Garbiñe Muguruza

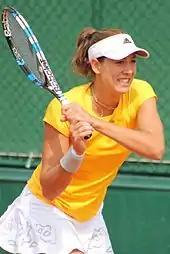
Muguruza reached her second major quarterfinal at the 2015 French Open

Muguruza's first event of the year was to be the Brisbane International but she was forced to withdraw from the event due to an ankle injury. The following week, Muguruza chose not to defend her title at the Hobart International and competed at the Sydney International instead, where she reached the quarterfinals, defeating Agnieszka Radwańska for the first time in her career en route. At the Australian Open, she progressed to the fourth round for the second consecutive year with wins over Marina Erakovic, Daniela Hantuchová and Timea Bacsinszky before falling to the eventual champion, Serena Williams, in three sets.